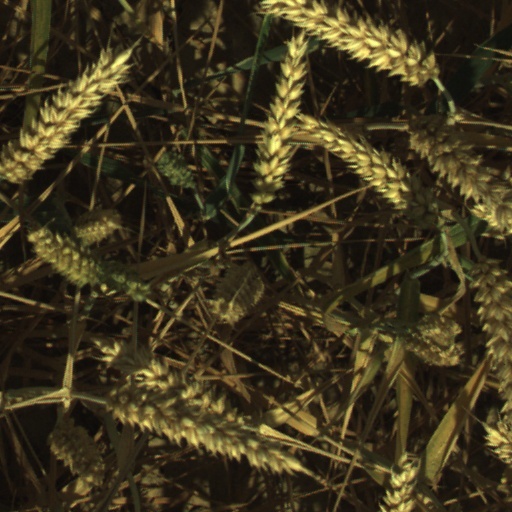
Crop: wheat